Vigil: Blood Bitterness

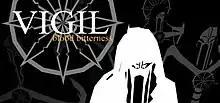

Victi: Blood Bitterness (or "Vigil: Blood Bitterness" ) is a point-and-click adventure video game developed by French studio Freegamer and published by Microapplication. It was released in 2006 on Windows.